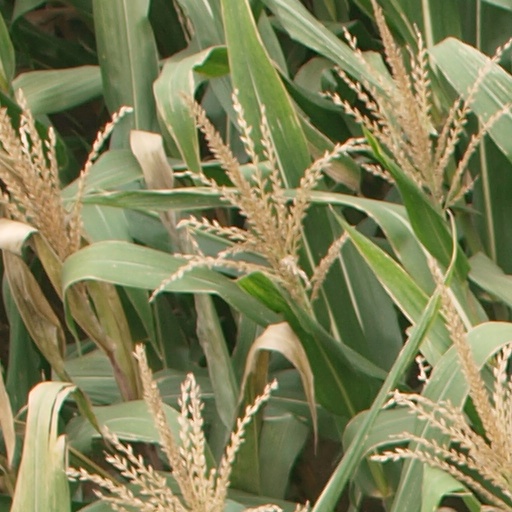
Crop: maize; corn